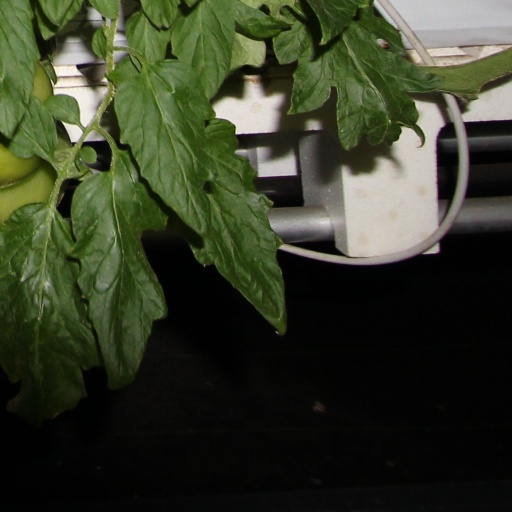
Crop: tomato